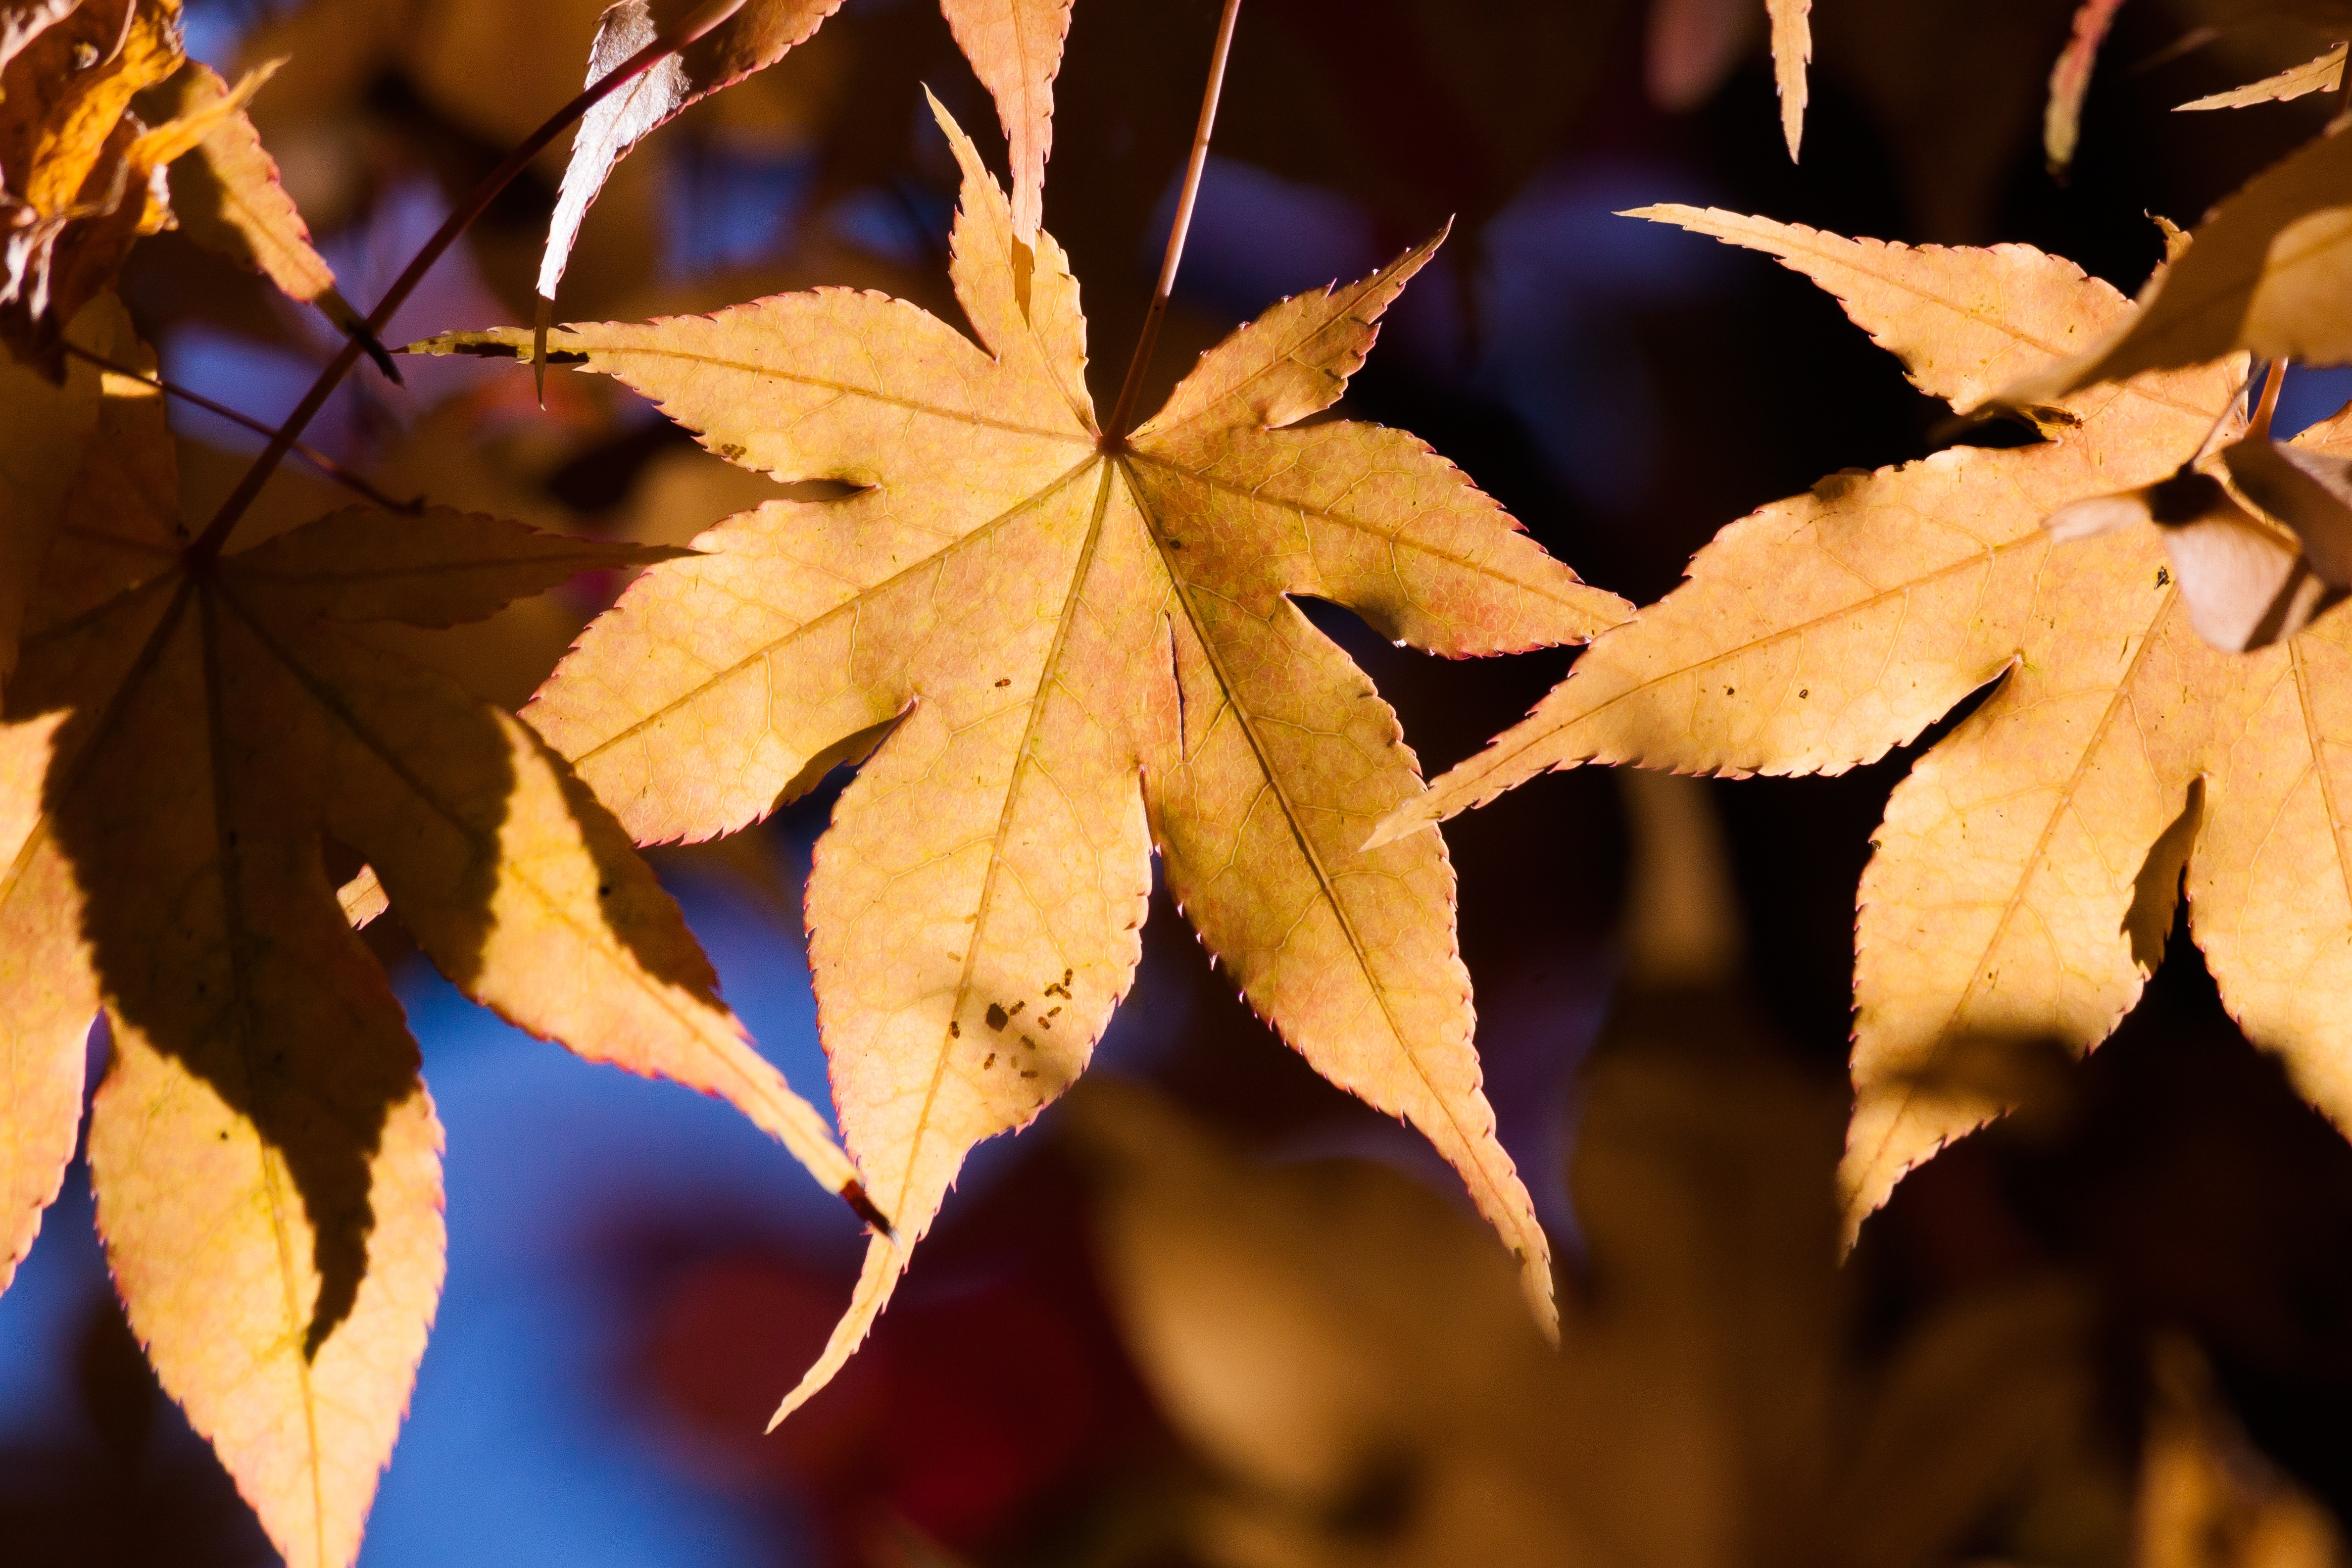
tree, nature, branch, plant, sunlight, leaf, flower, orange, autumn, colorful, yellow, japan, season, maple, maple tree, maple leaf, close up, coloring, leaves, bright, fall color, back light, macro photography, flowering plant, plant stem, woody plant, land plant